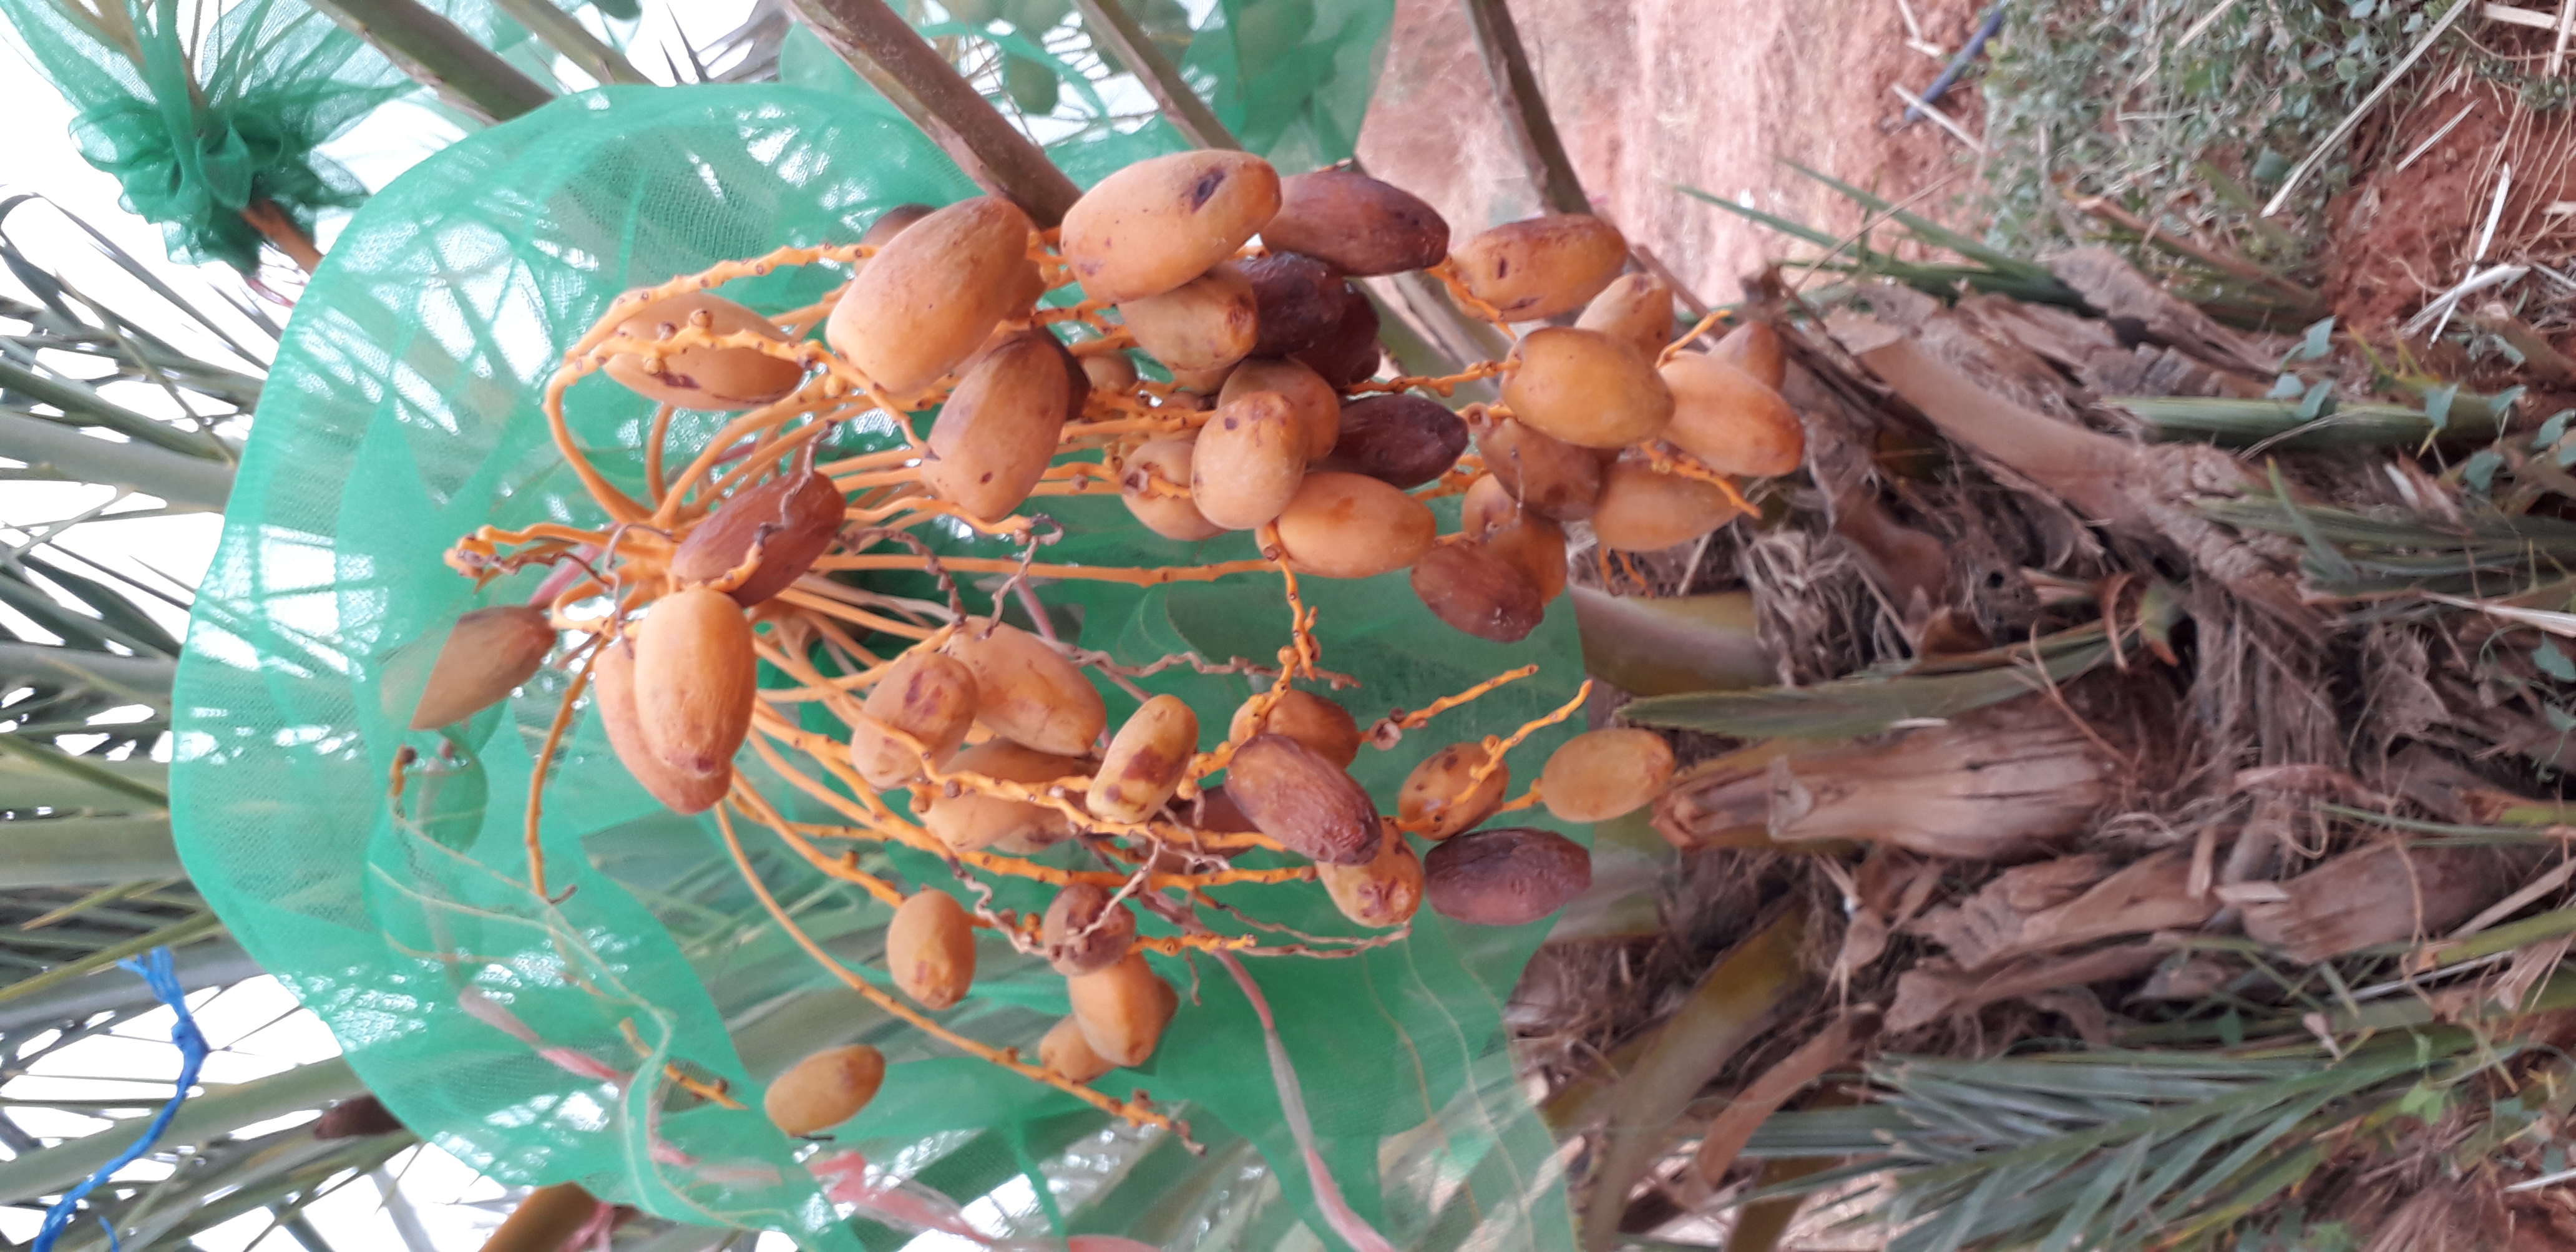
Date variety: Boumajhoul